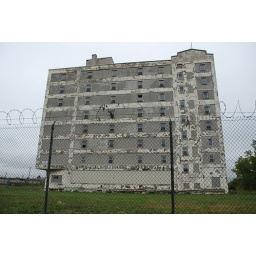
empty house near the old train station